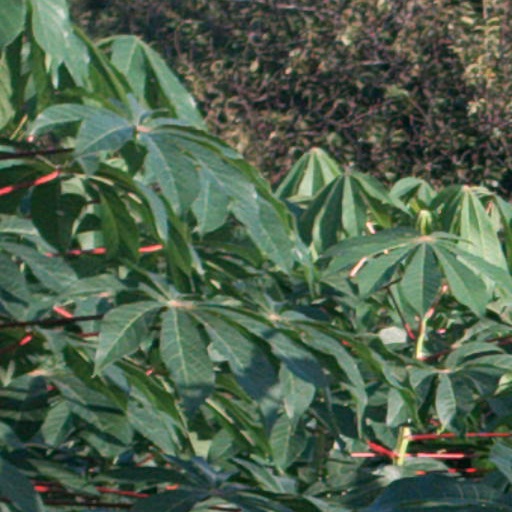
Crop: cassava